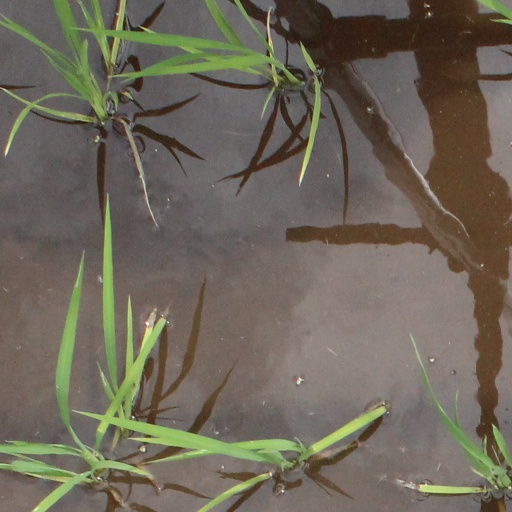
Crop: rice